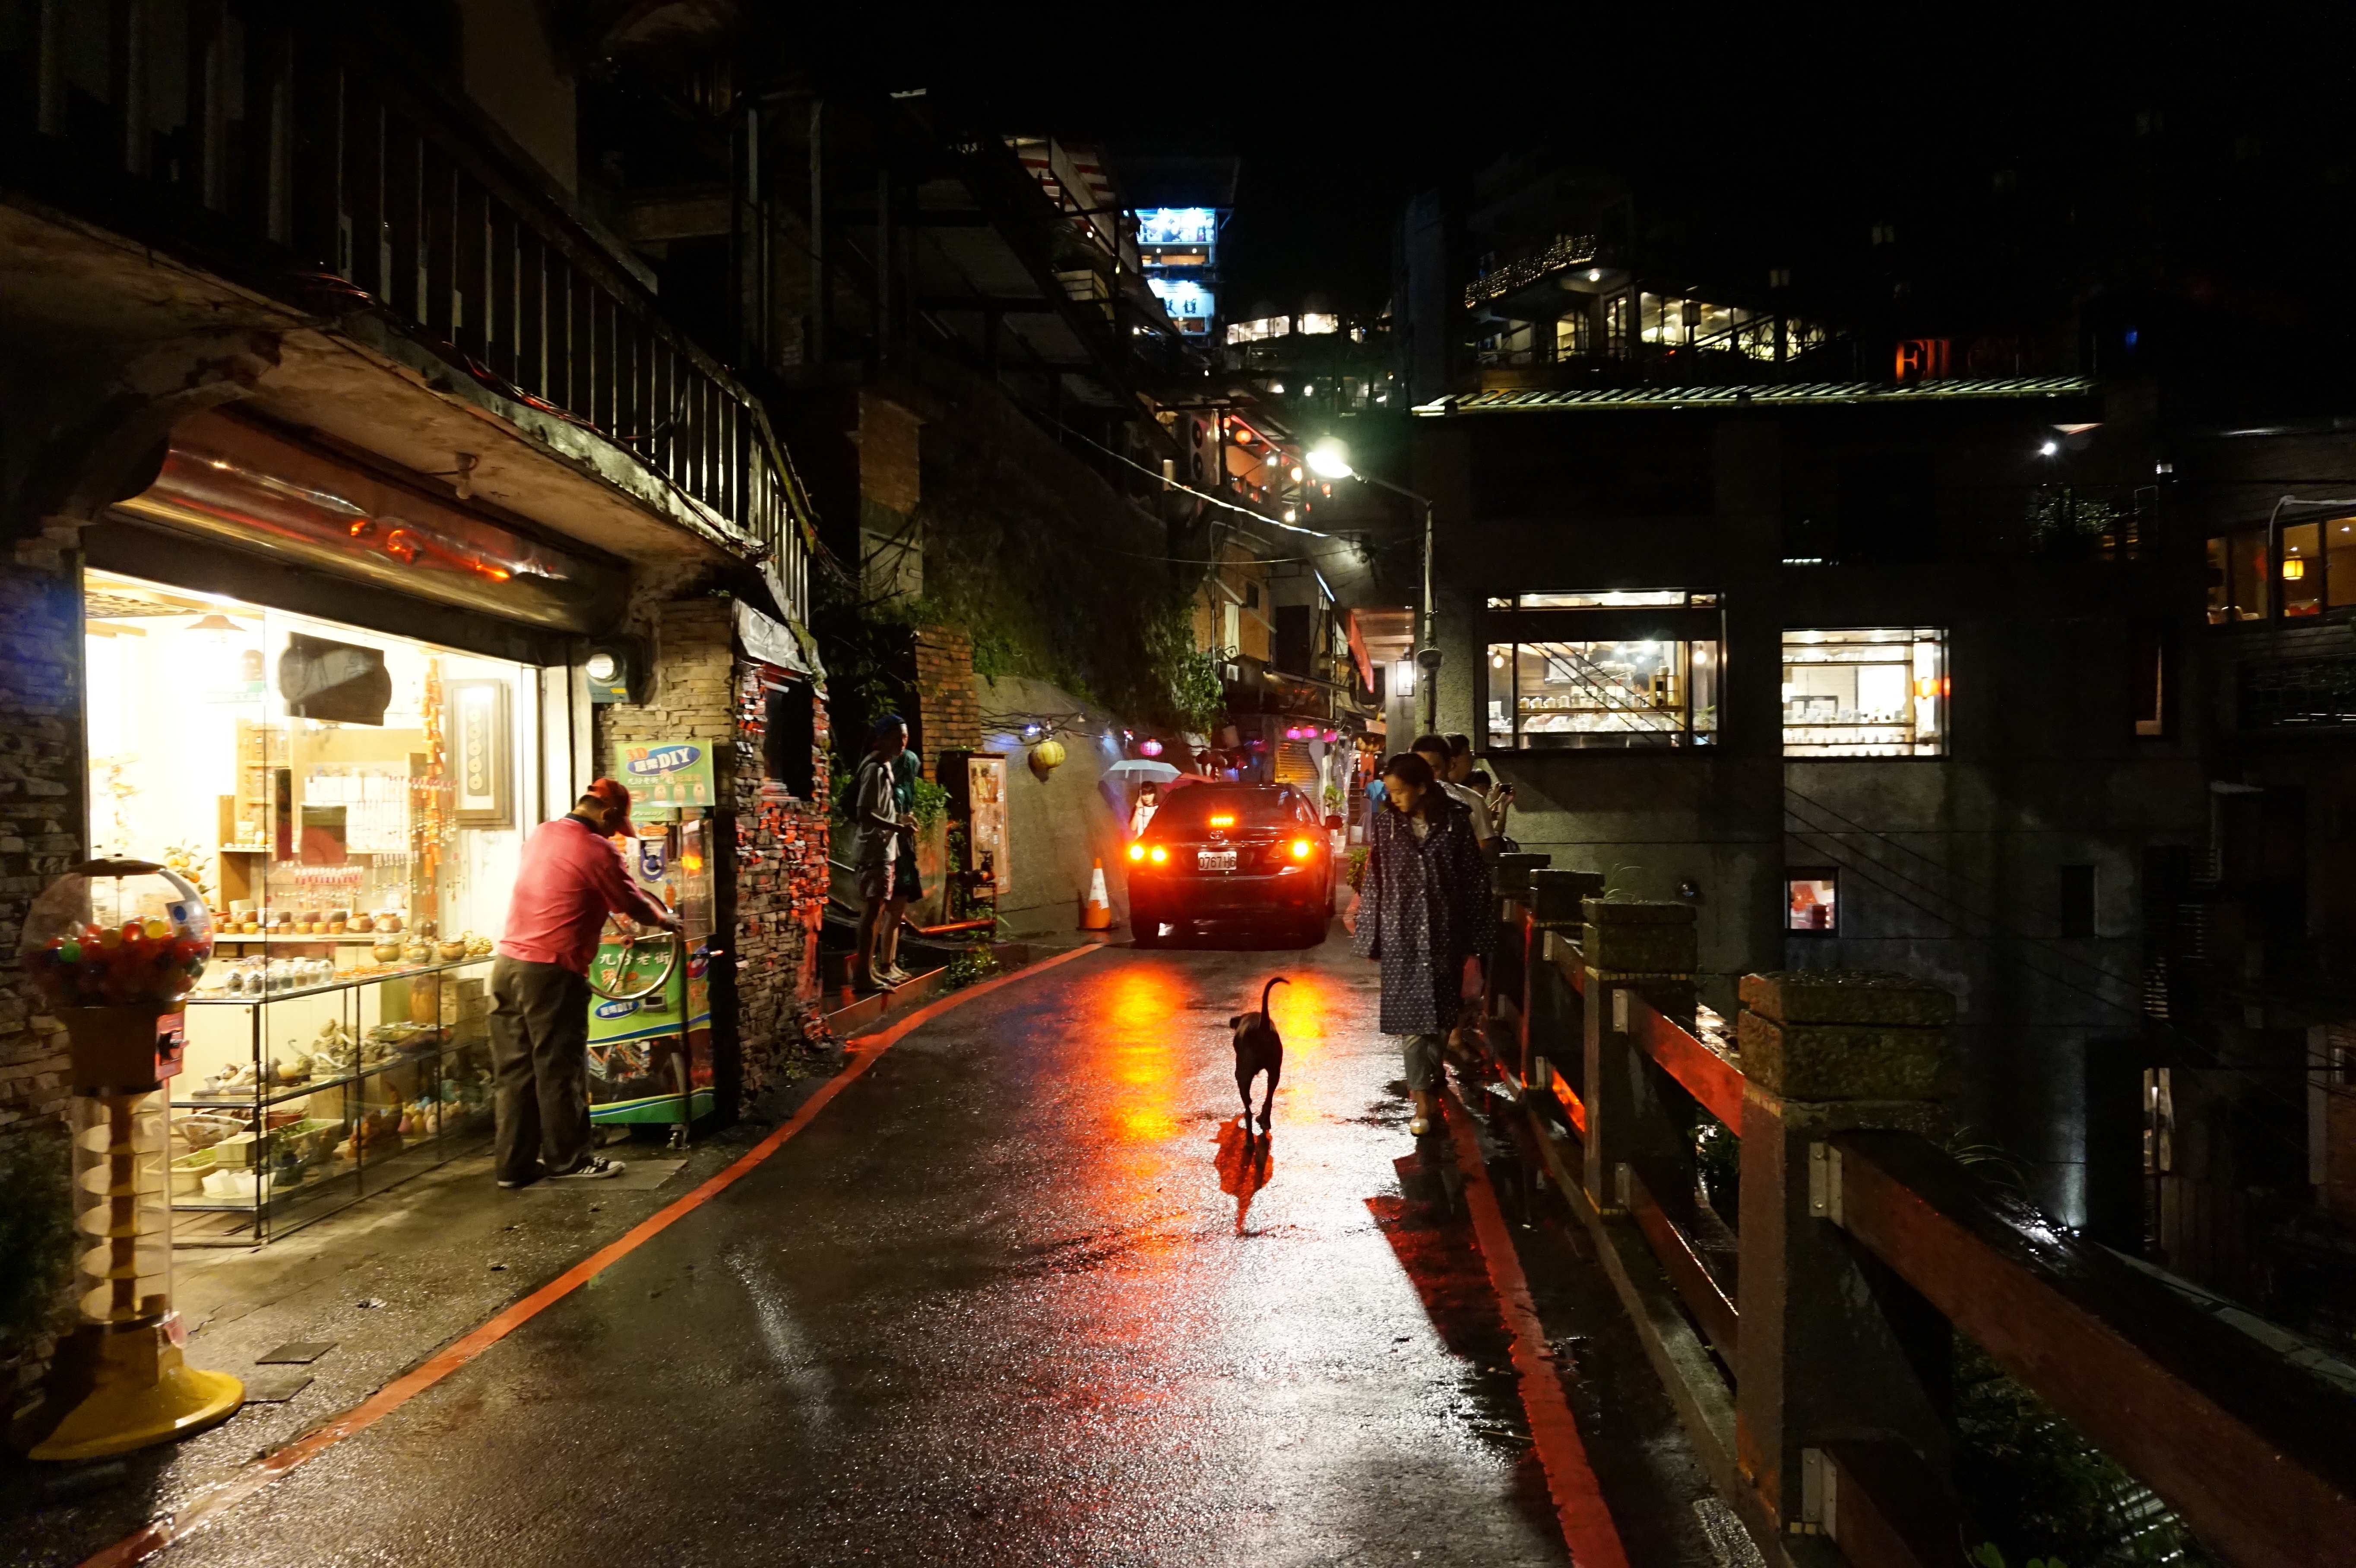
road, traffic, street, night, town, alley, cityscape, evening, infrastructure, urban area